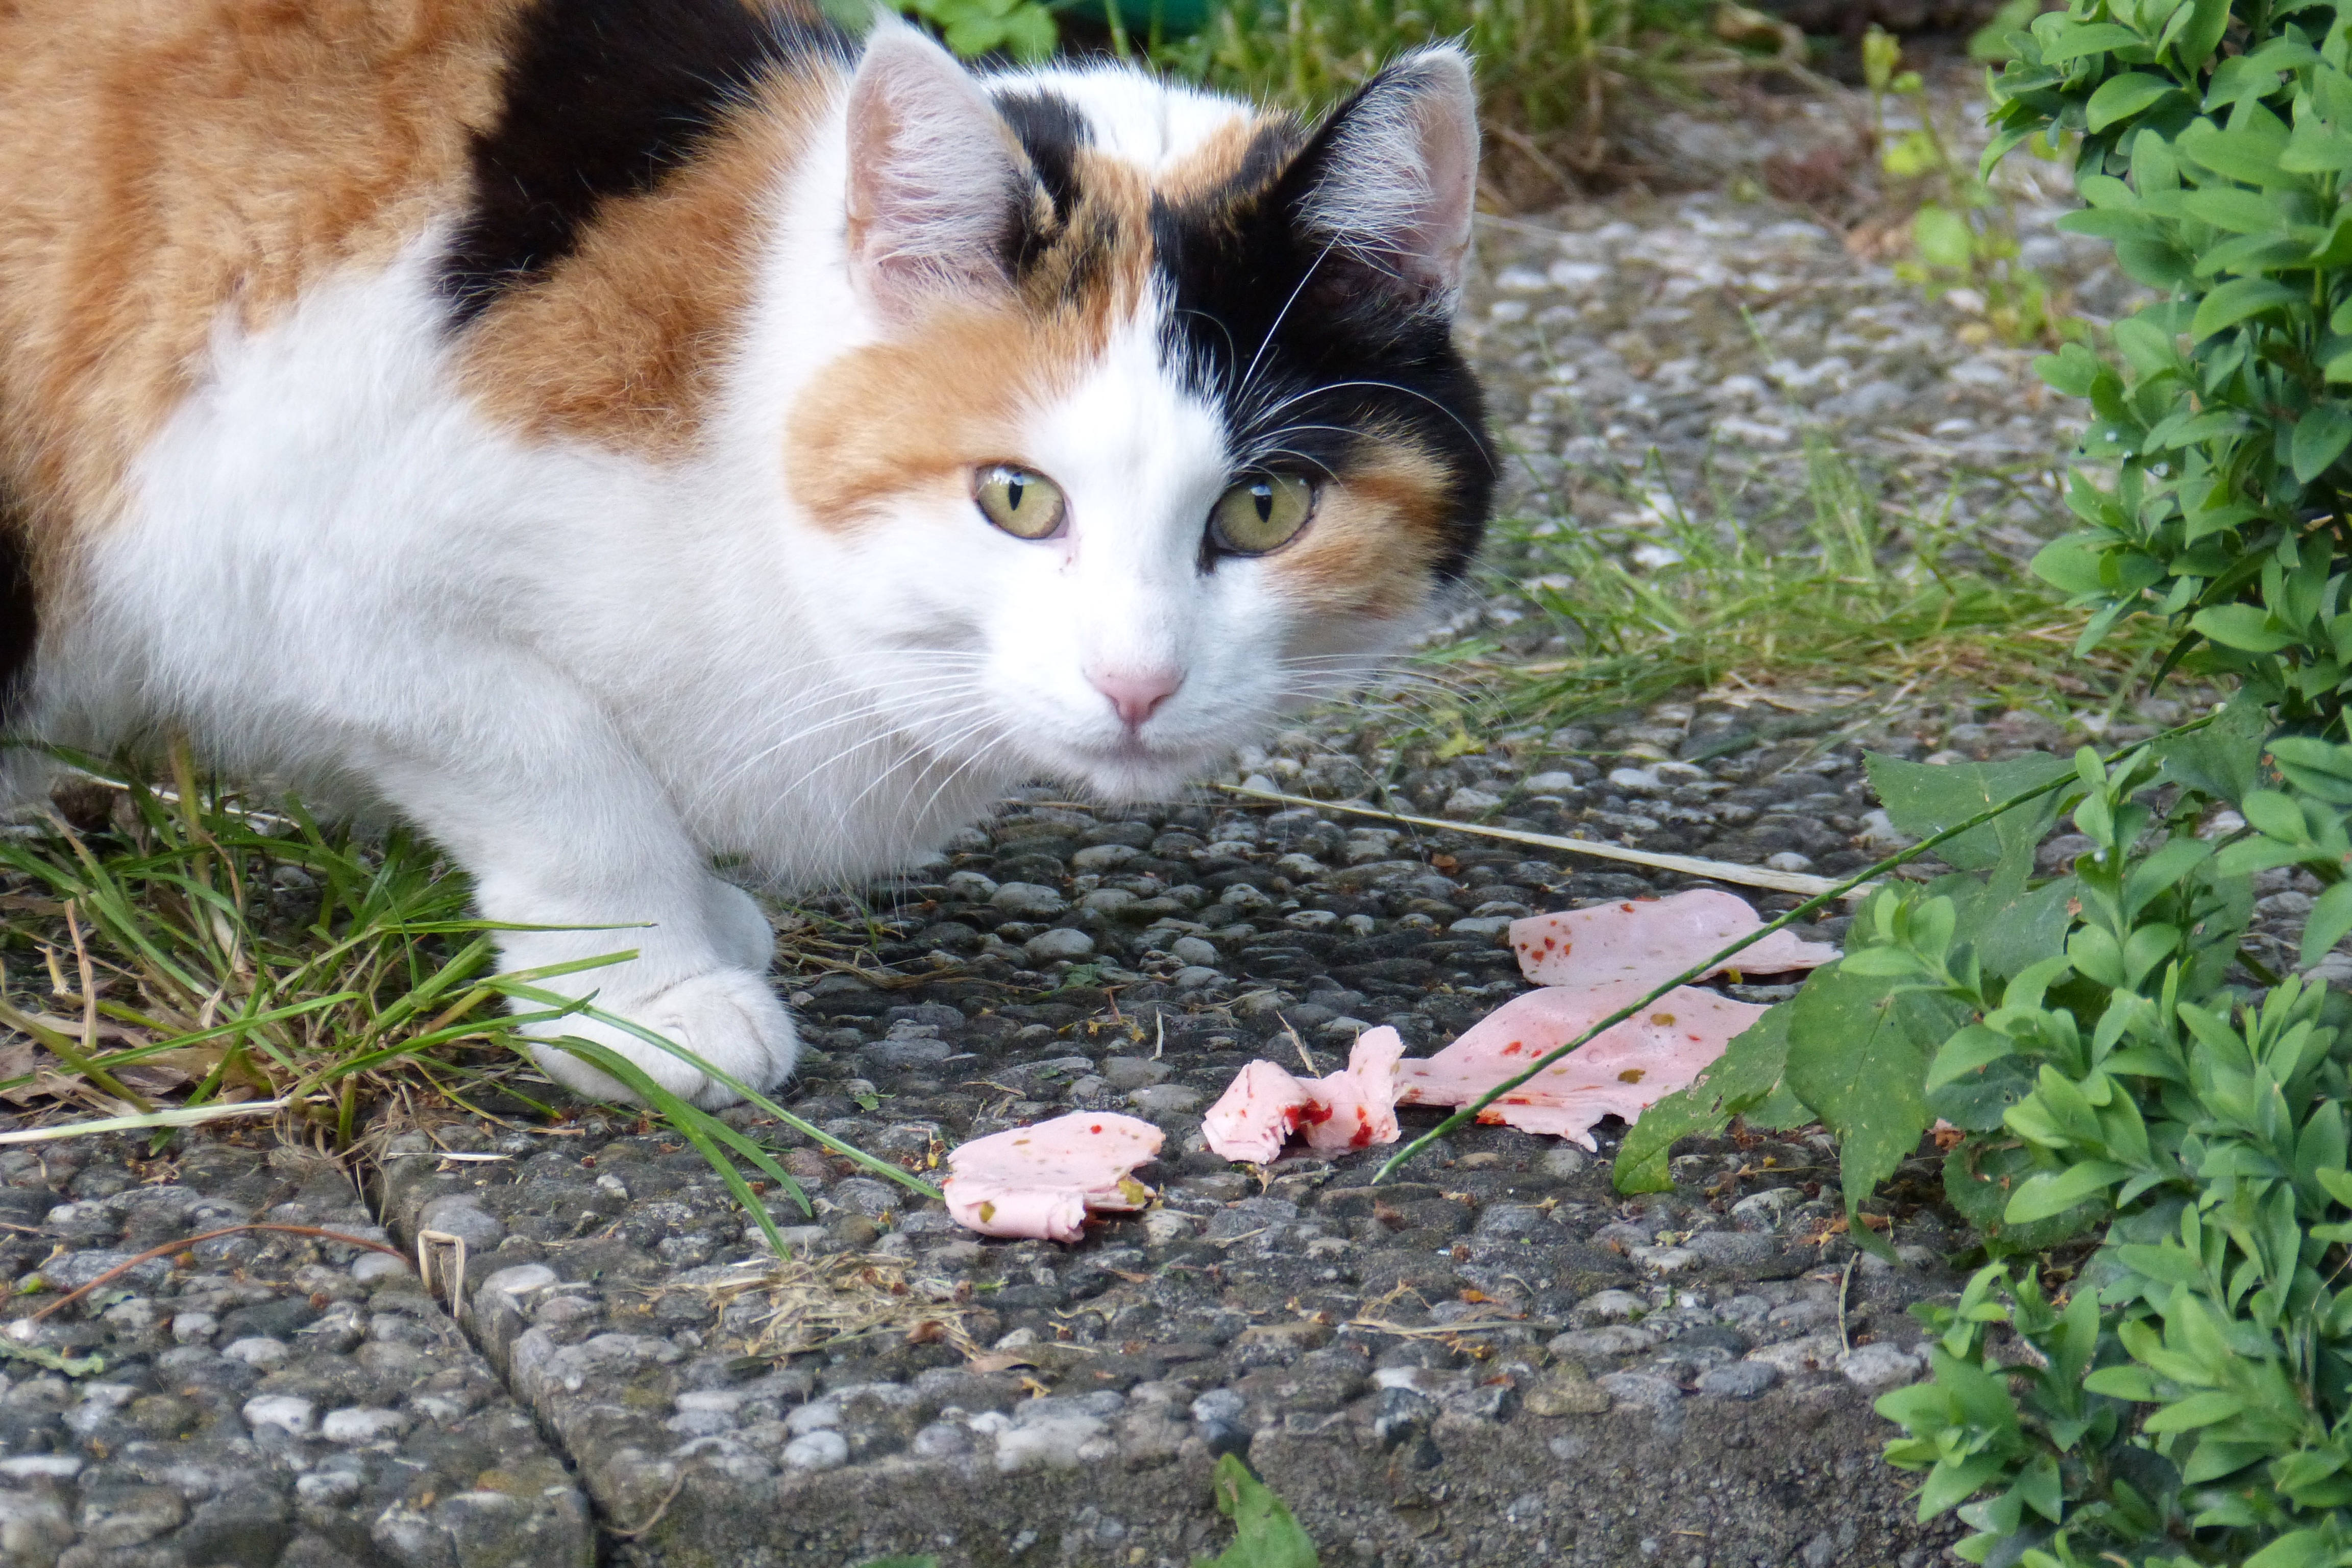
grass, pet, kitten, cat, mammal, eat, fauna, whiskers, vertebrate, domestic cat, european shorthair, three colors, small to medium sized cats, cat like mammal, domestic short haired cat